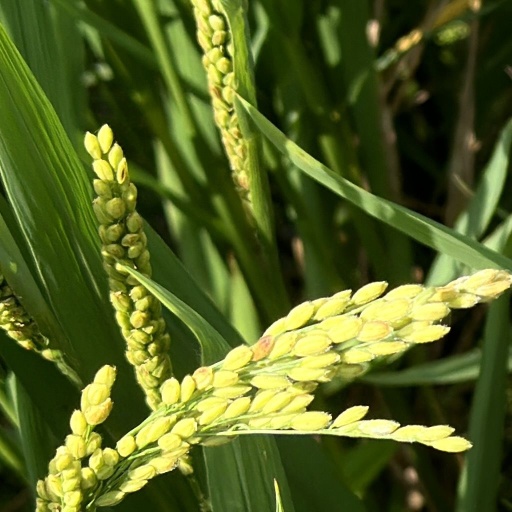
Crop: rice